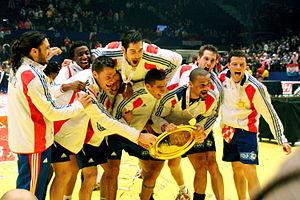
Nikola Karabatic, né Nikola Karabatić le 11 avril 1984 à Niš en Yougoslavie, est un joueur français de handball d'origine croate par son père Branko Karabatić et serbe par sa mère Lala Karabatic. Il évolue au poste d'arrière gauche ou de demi-centre en équipe de France et au club du Paris Saint-Germain. 17 fois champion de France, d'Allemagne et d'Espagne en 18 saisons, il est également détenteur de trois Ligues des champions, en 2003 avec Montpellier, en 2007 avec Kiel et en 2015 avec Barcelone.